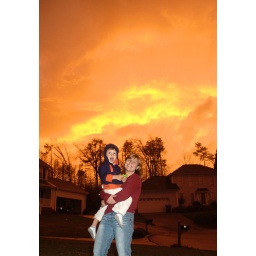
The wife and boy under a sky of flames.